Robert H. Foerderer

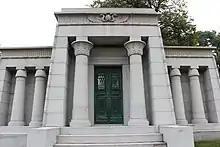
Robert H. Foerderer Mausoleum in Laurel Hill Cemetery

Foederer died in 1903 while in office at his home in Torresdale. He was interred in Philadelphia's Laurel Hill Cemetery. It is possible that he died from chromate poisoning from his years handling chromium for his chrome tanning technique although the cause of death was listed as Bright's disease.